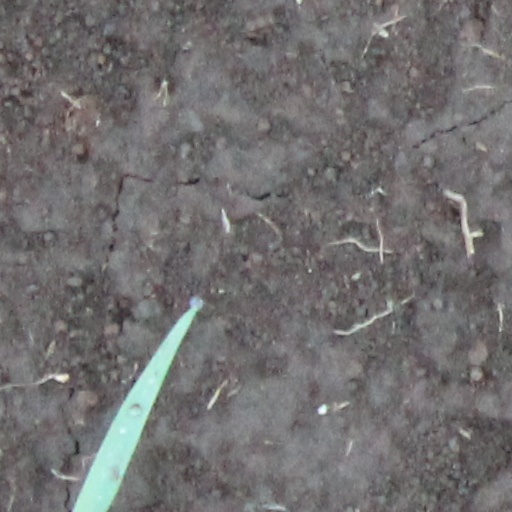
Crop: wheat